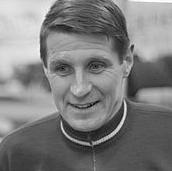
Age: 42